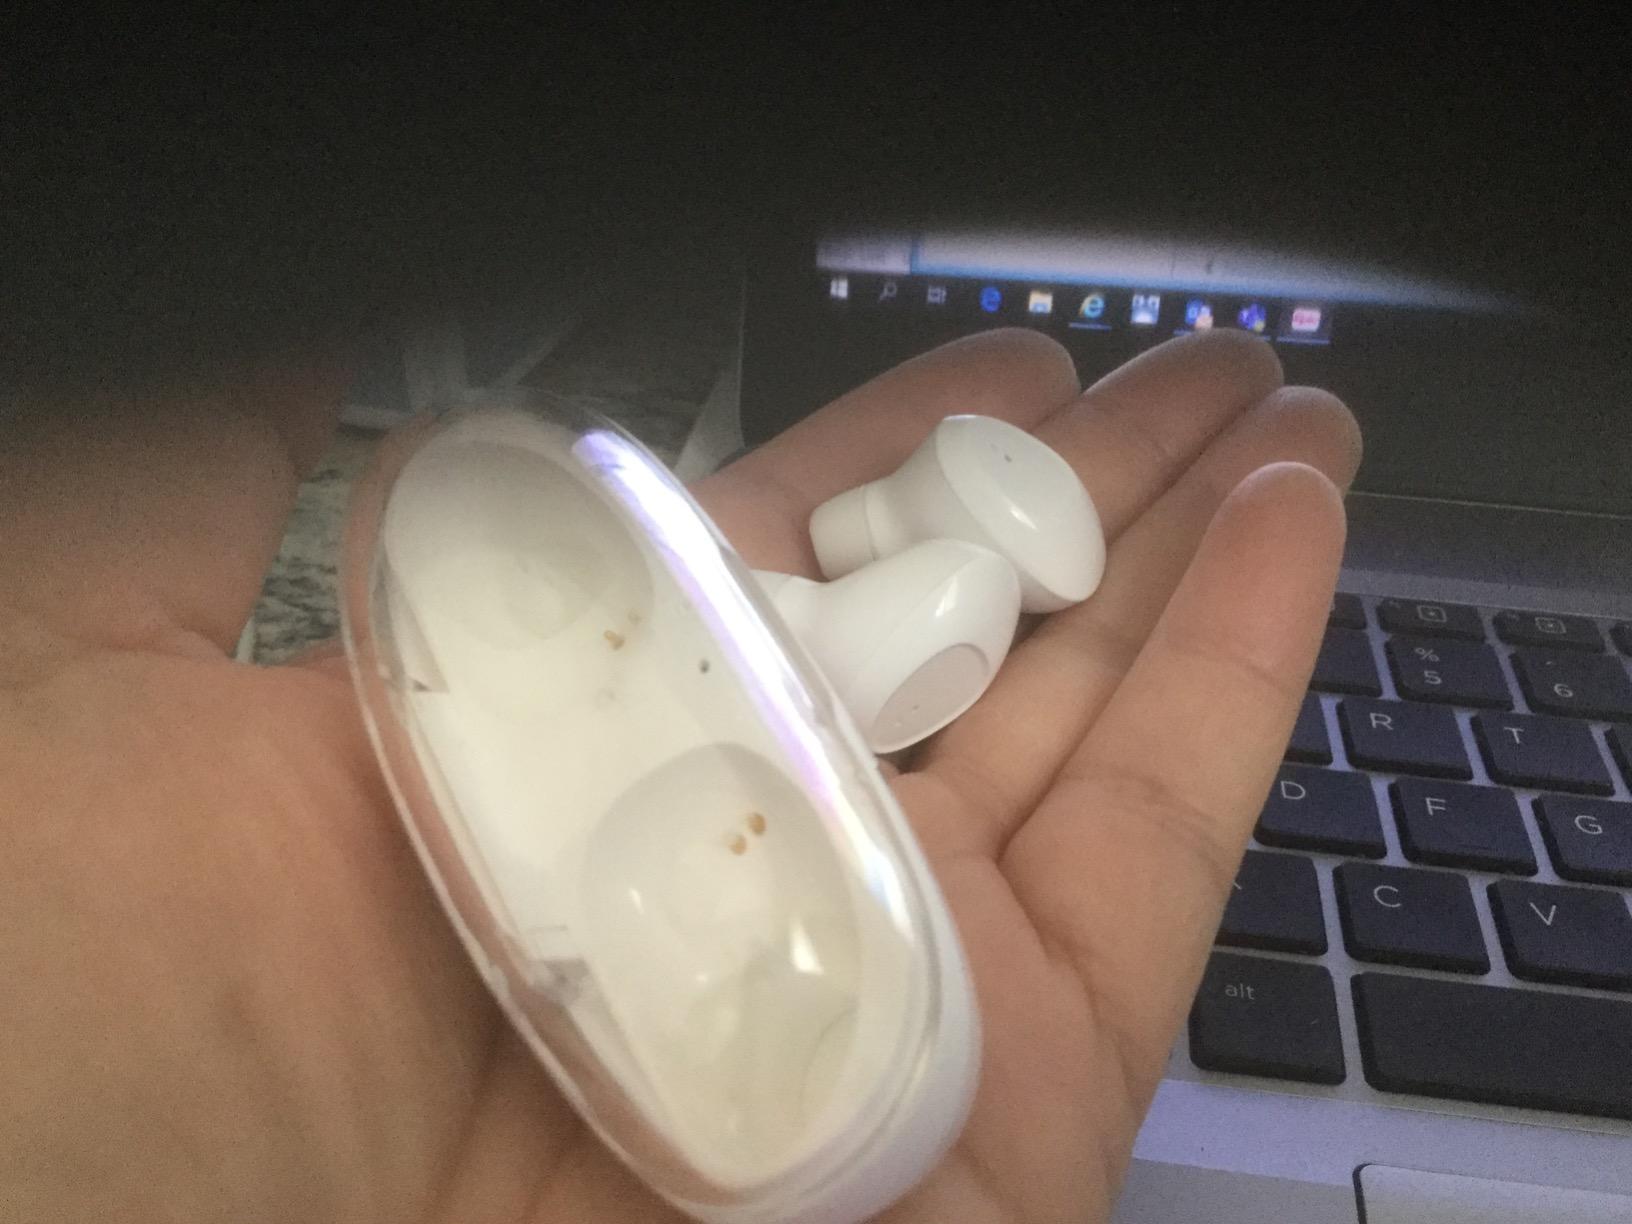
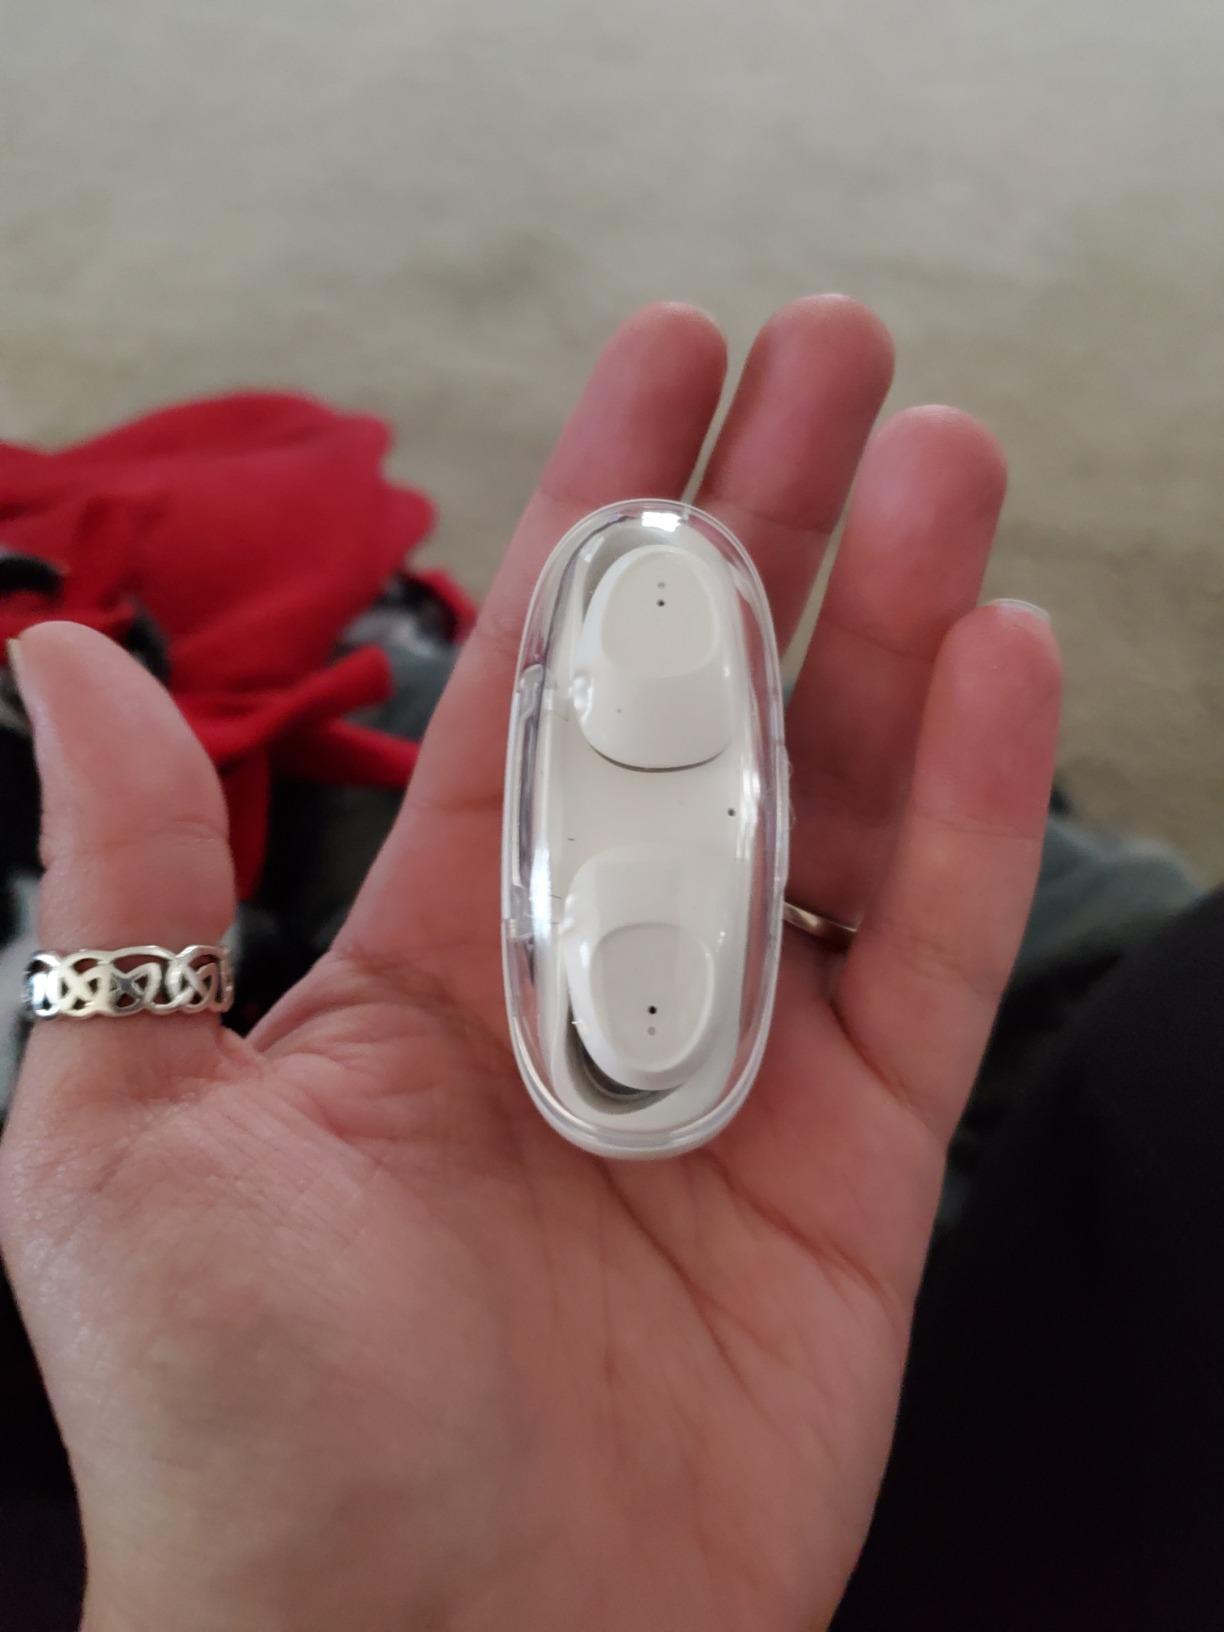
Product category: earbuds
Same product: yes